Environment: real
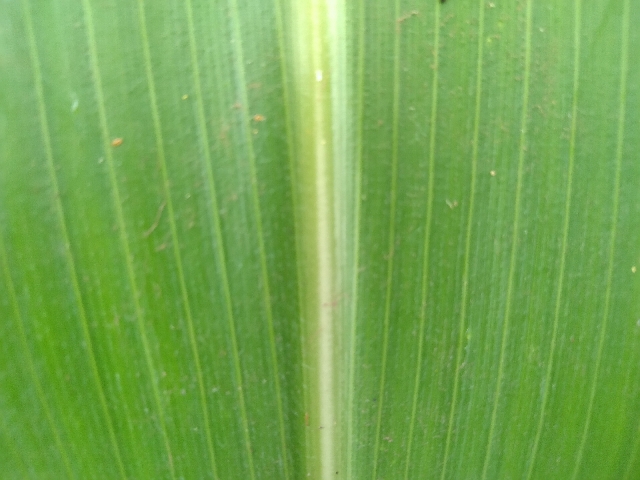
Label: healthy